Lutostań

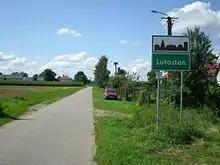
A plaque with the name of the village

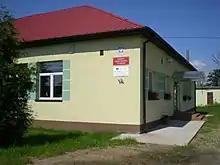
An elementary School in the village

Lutostań is a village in the administrative district of Gmina Łomża, within Łomża County, Podlaskie Voivodeship, in north-eastern Poland. It lies approximately south-east of Łomża and west of the regional capital Białystok.